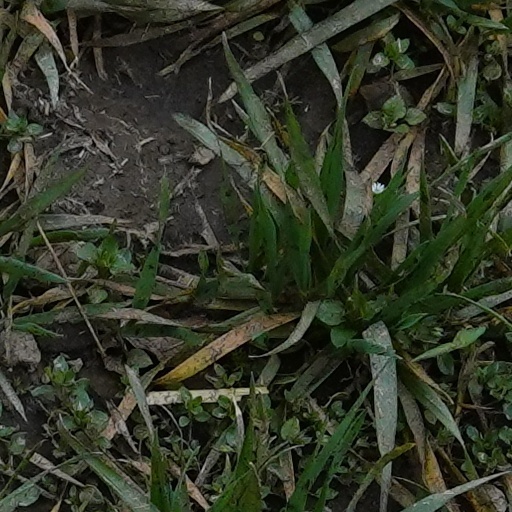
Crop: wheat